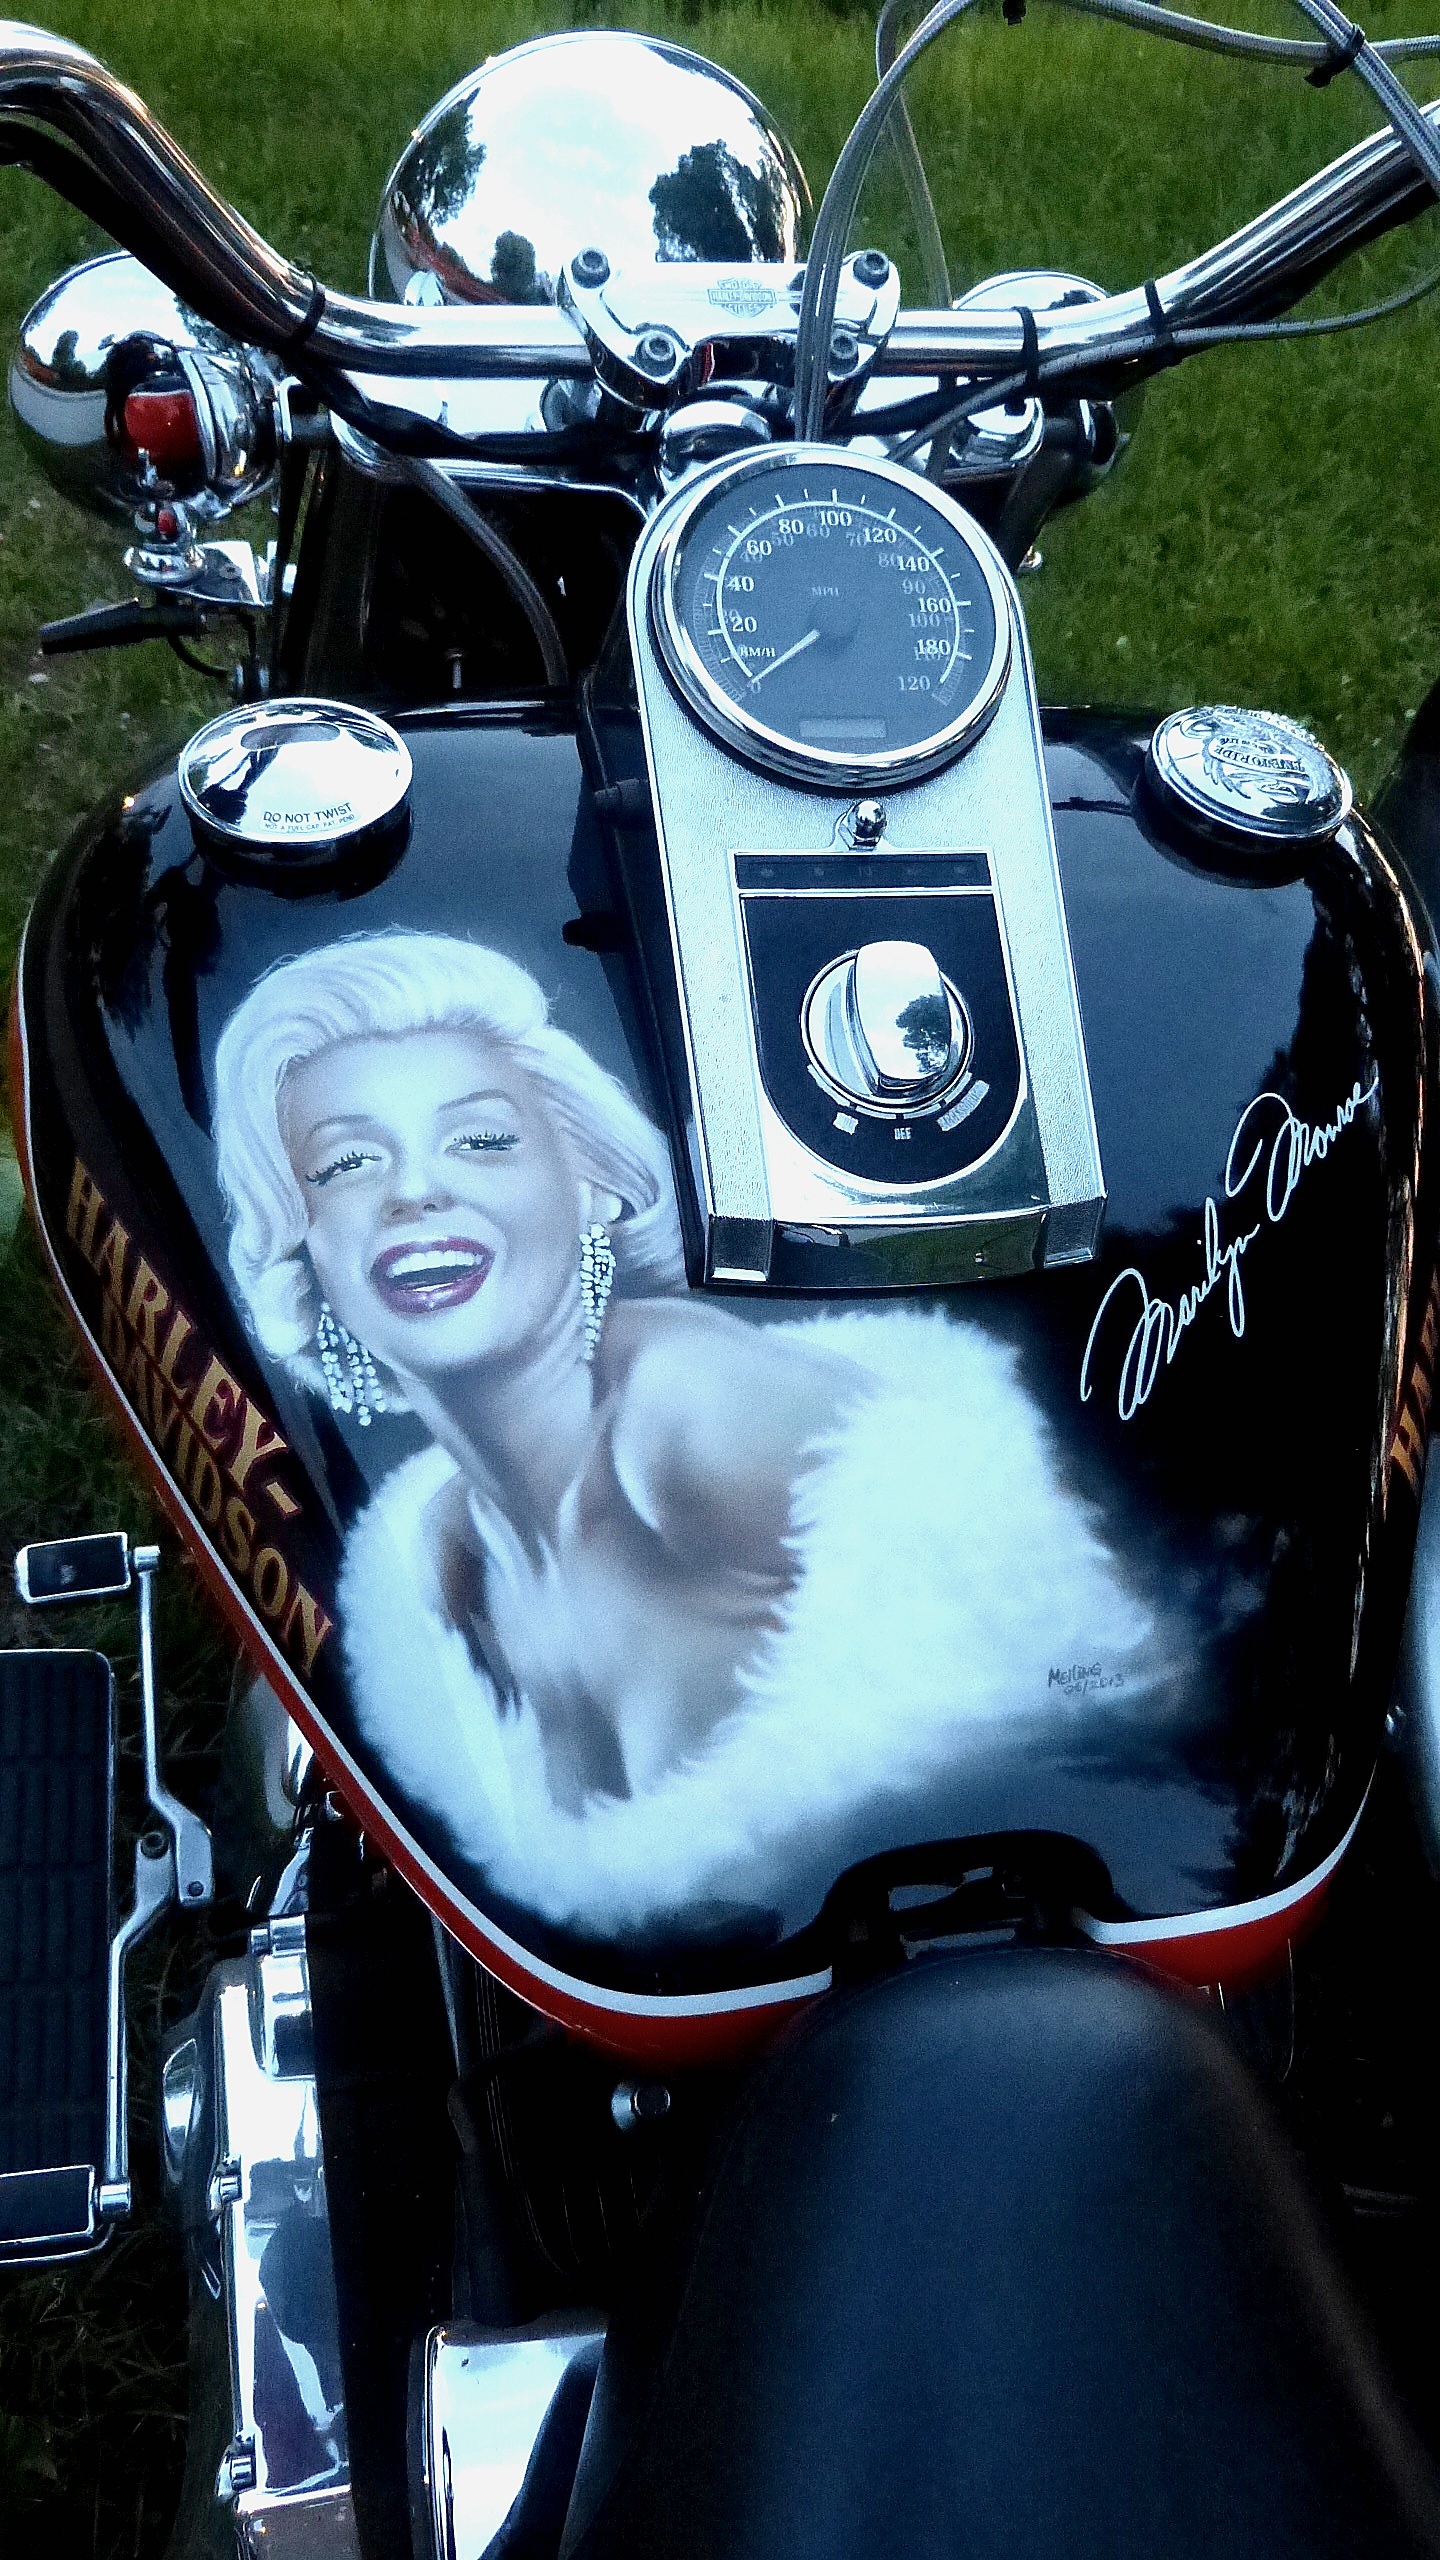
car, vehicle, motorcycle, harley davidson, land vehicle, marilyn monroe